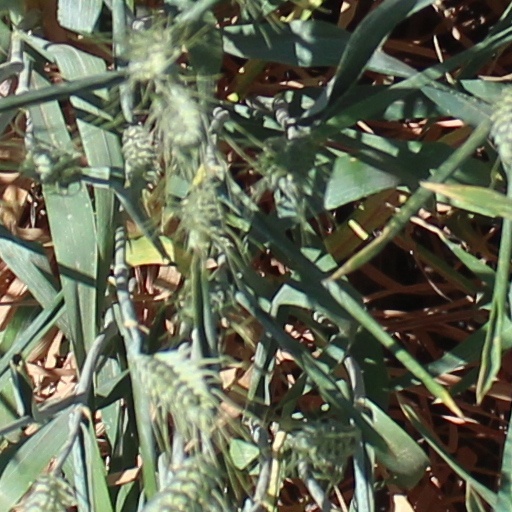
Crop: wheat